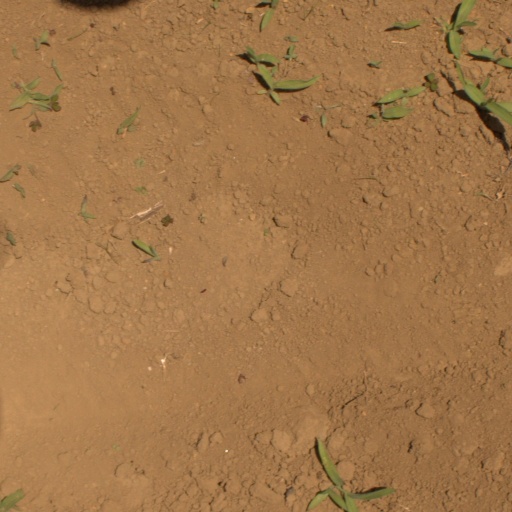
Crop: Jerusalem artichoke